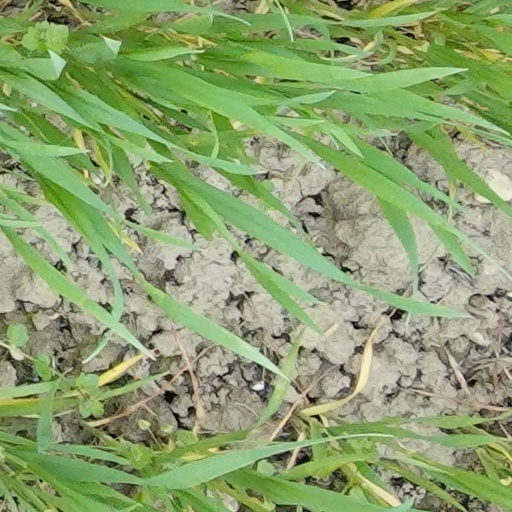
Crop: wheat